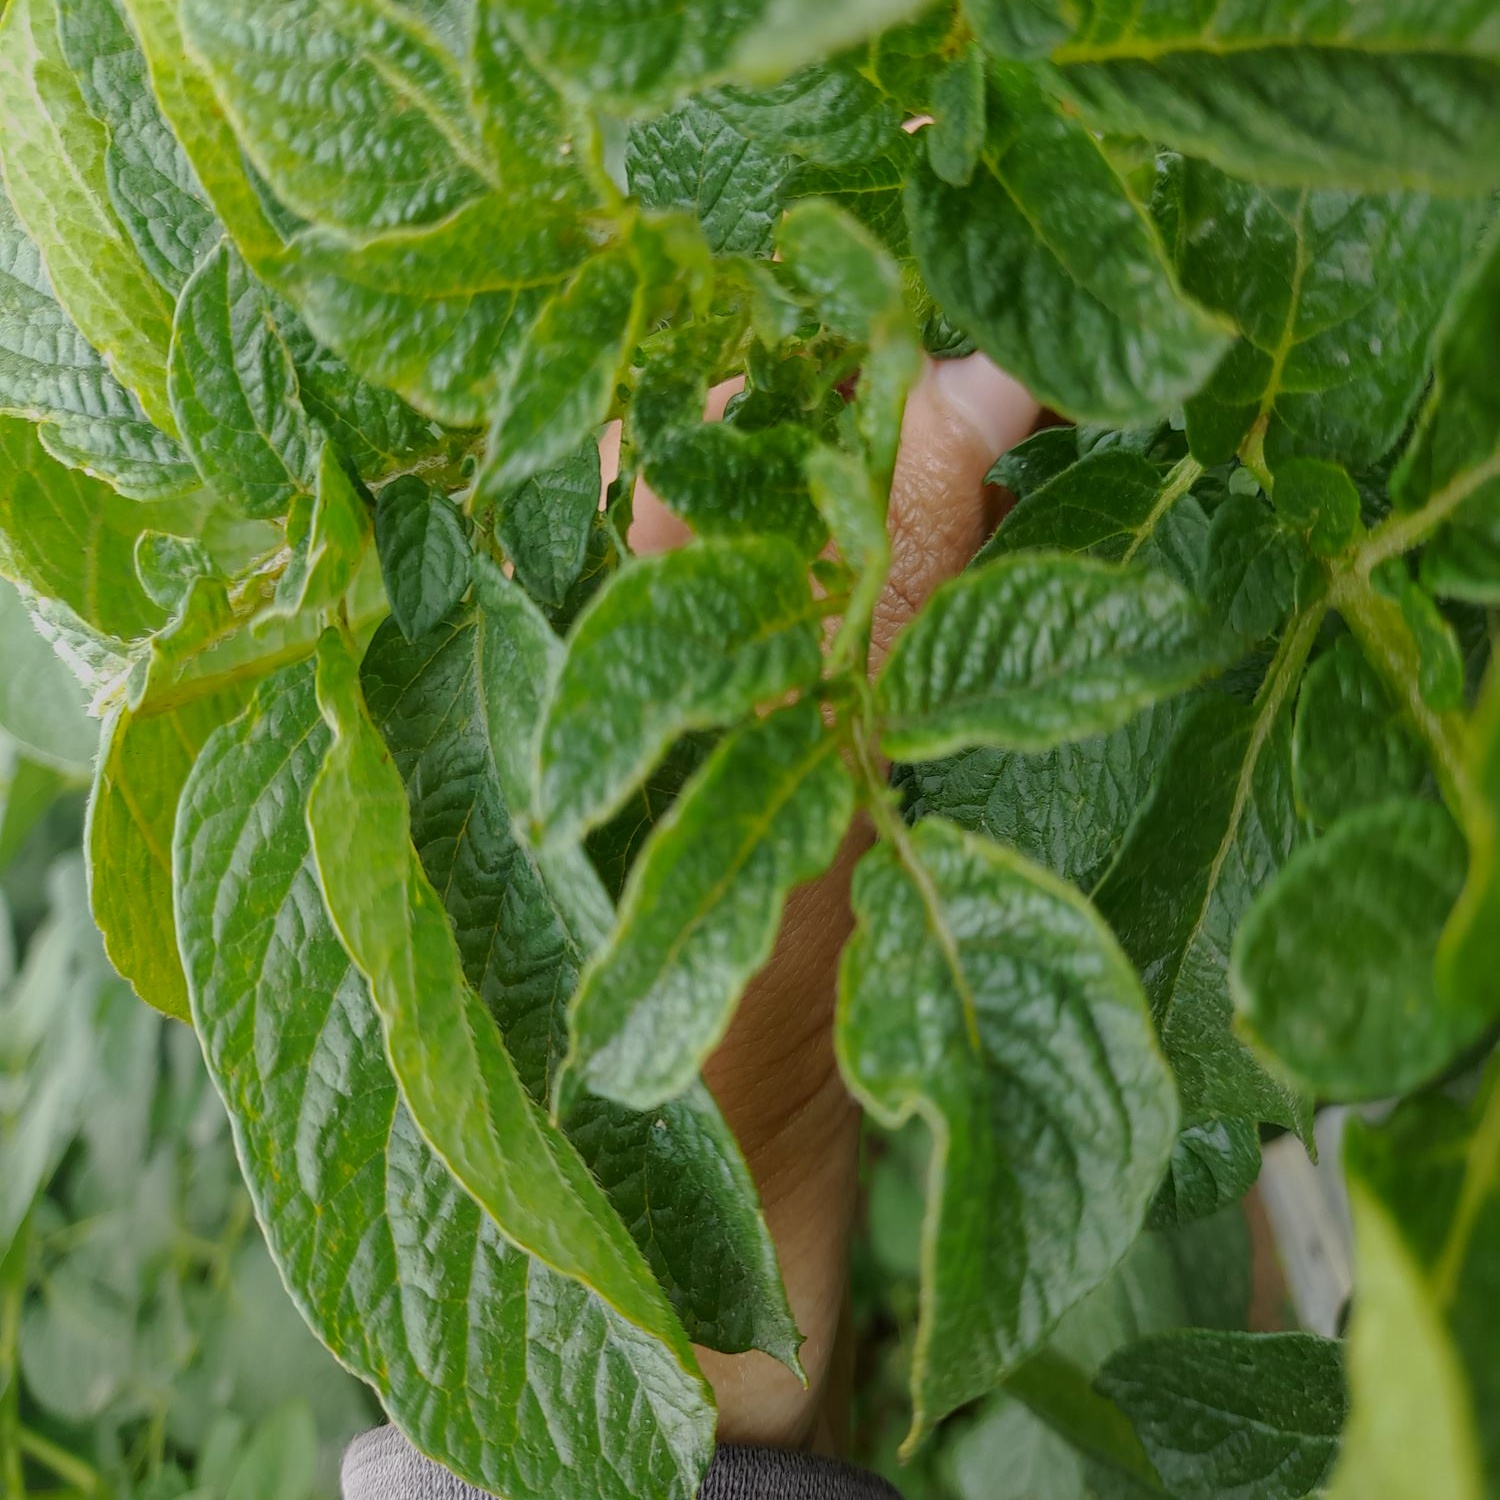
Etiqueta: Virus